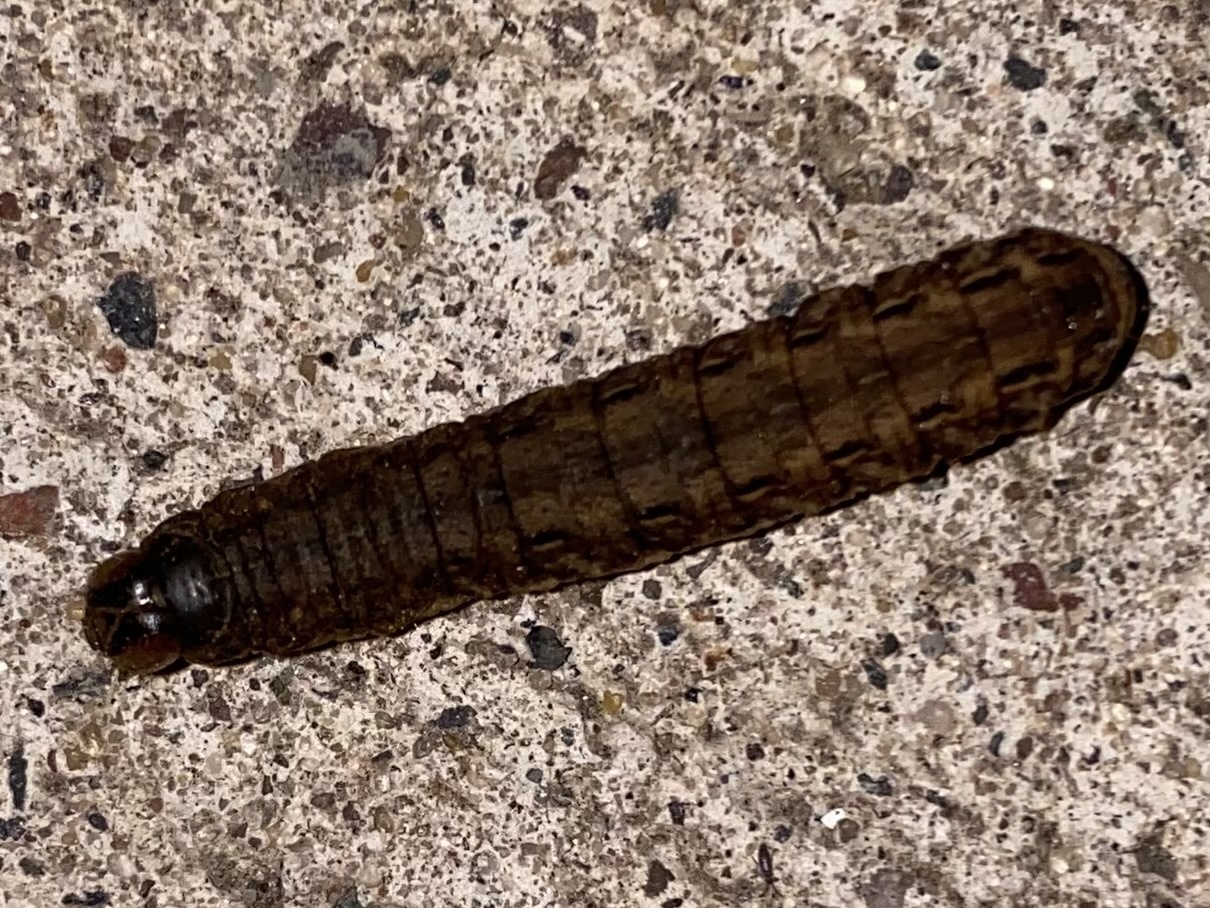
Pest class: cutworms